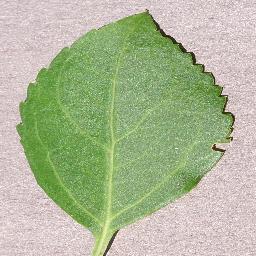
Label: Cherry___healthy